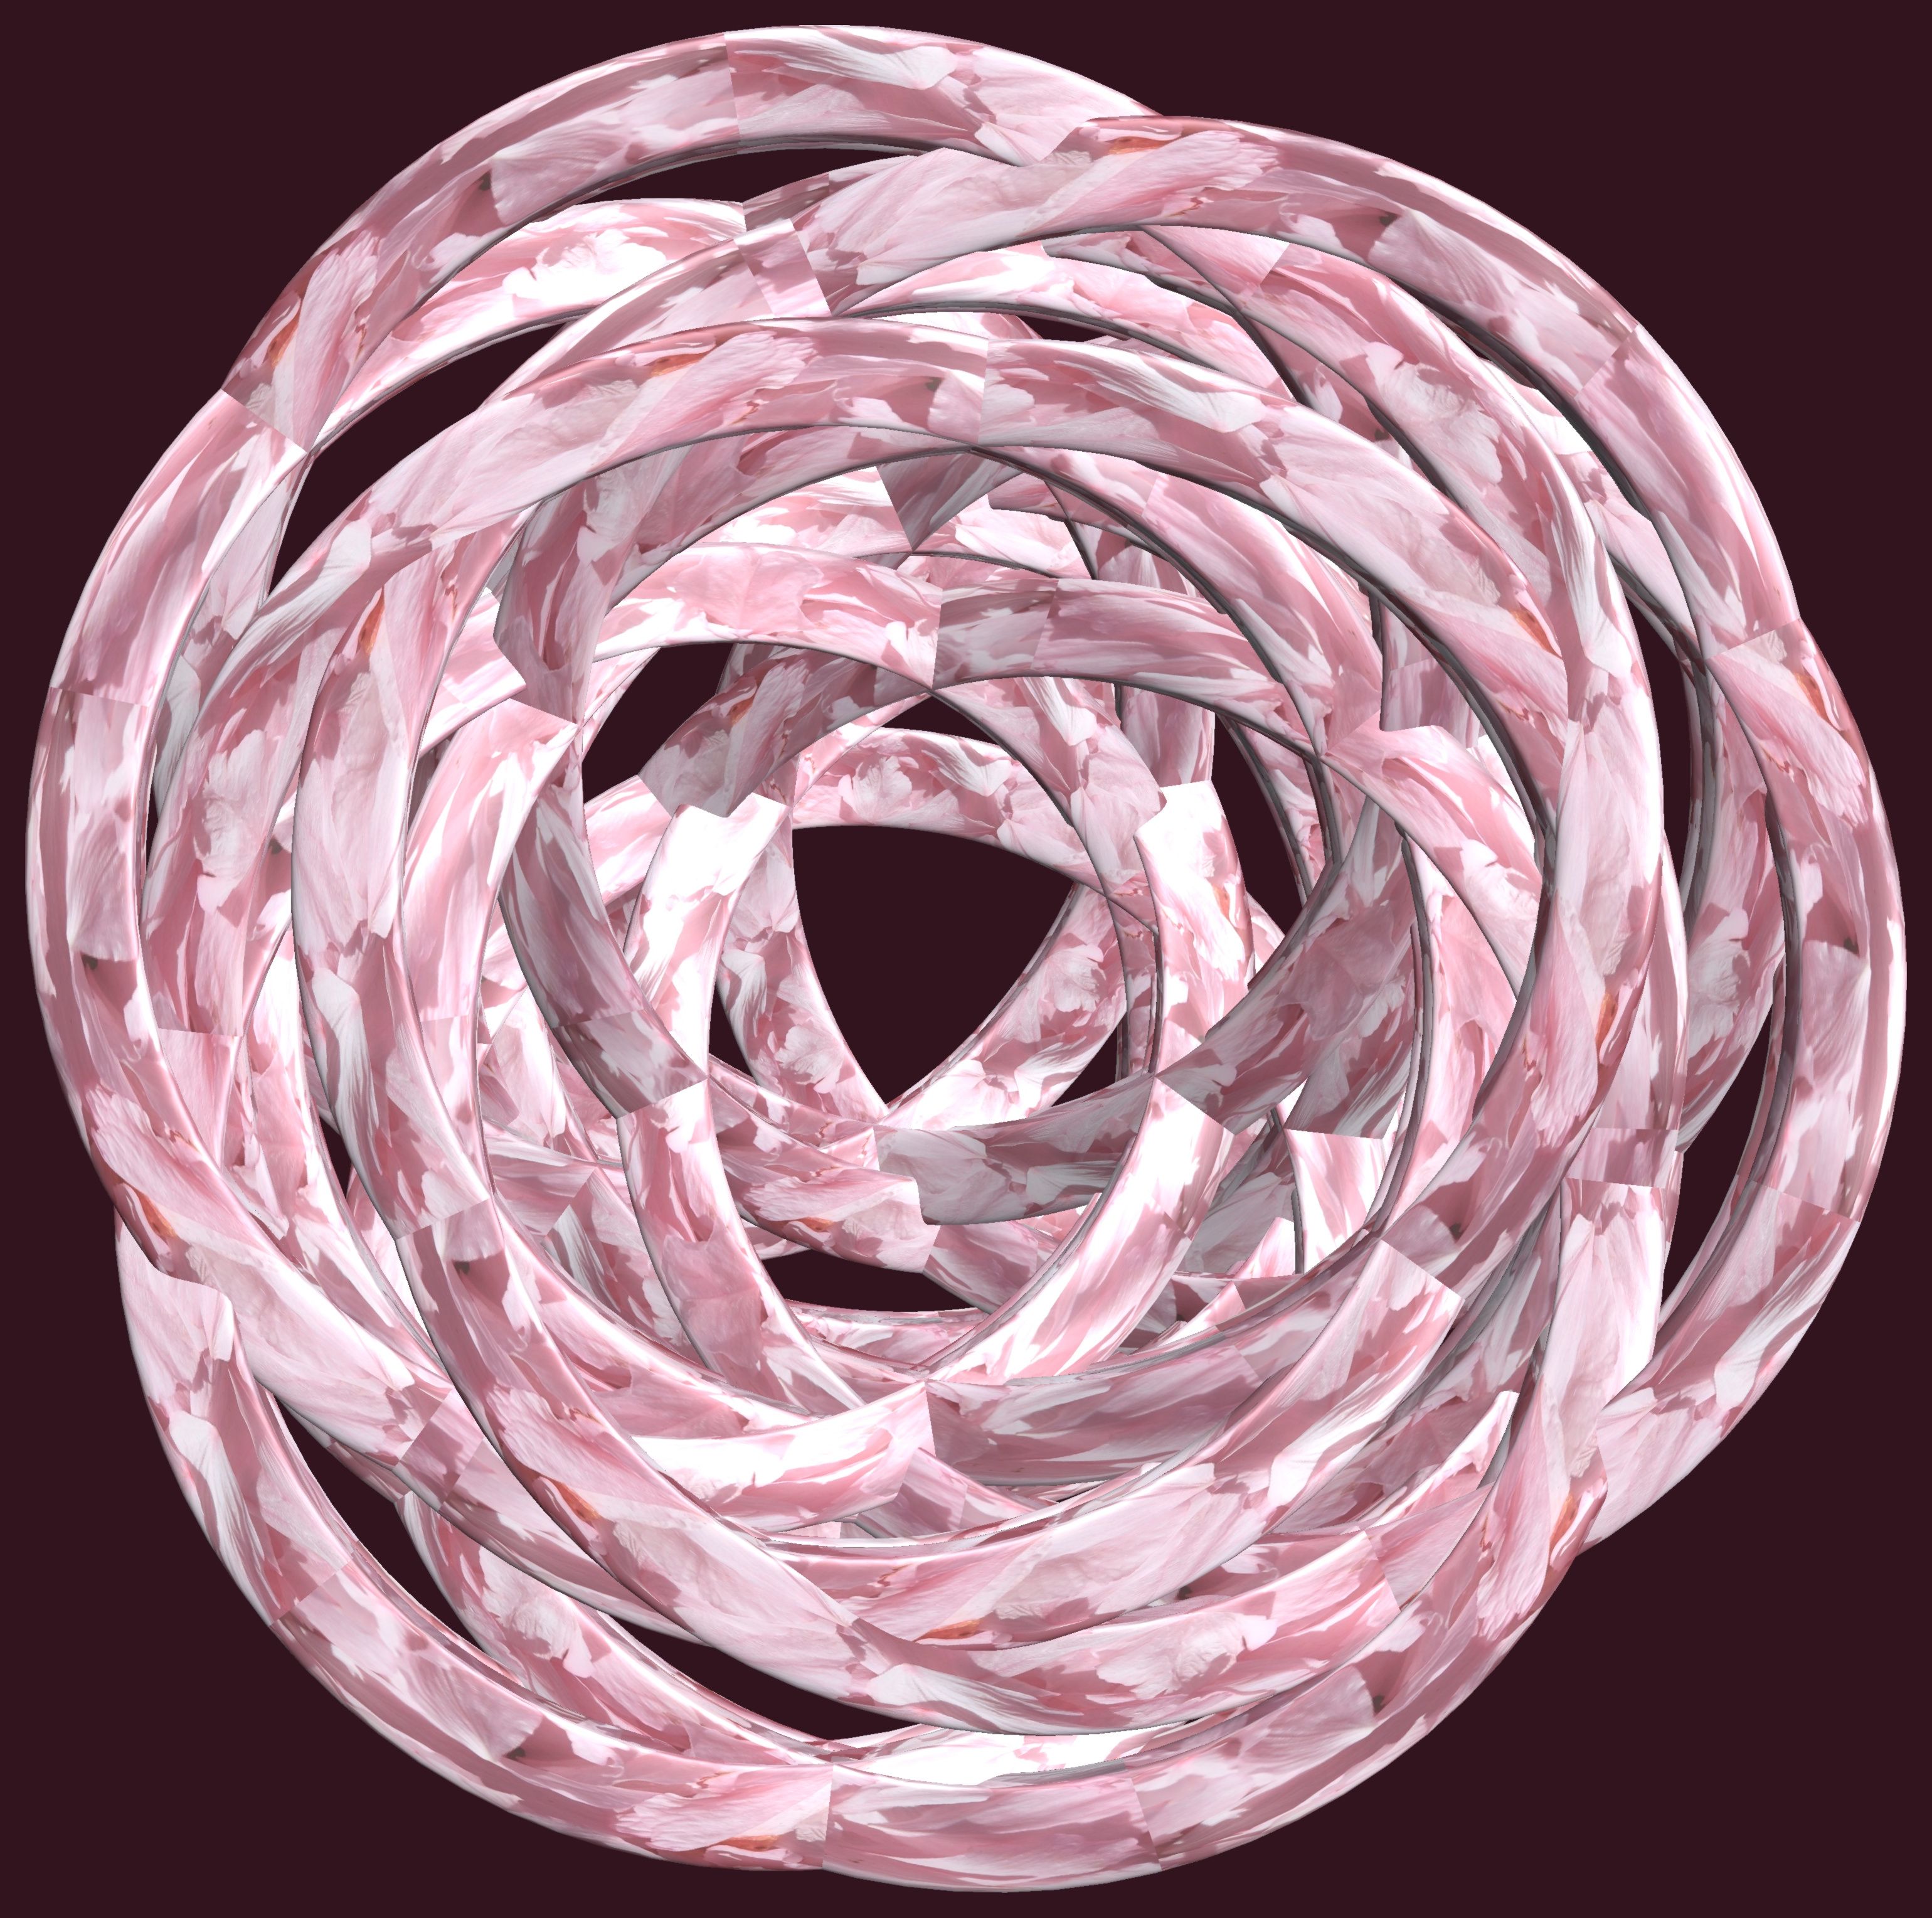
structure, texture, flower, petal, pattern, pink, lighting, circle, cool image, figure, design, symmetry, 3d, graphic, torus, mathematica, cg, parametricplot3d, code, program, algorithm, abstruct, mapping, lissajous